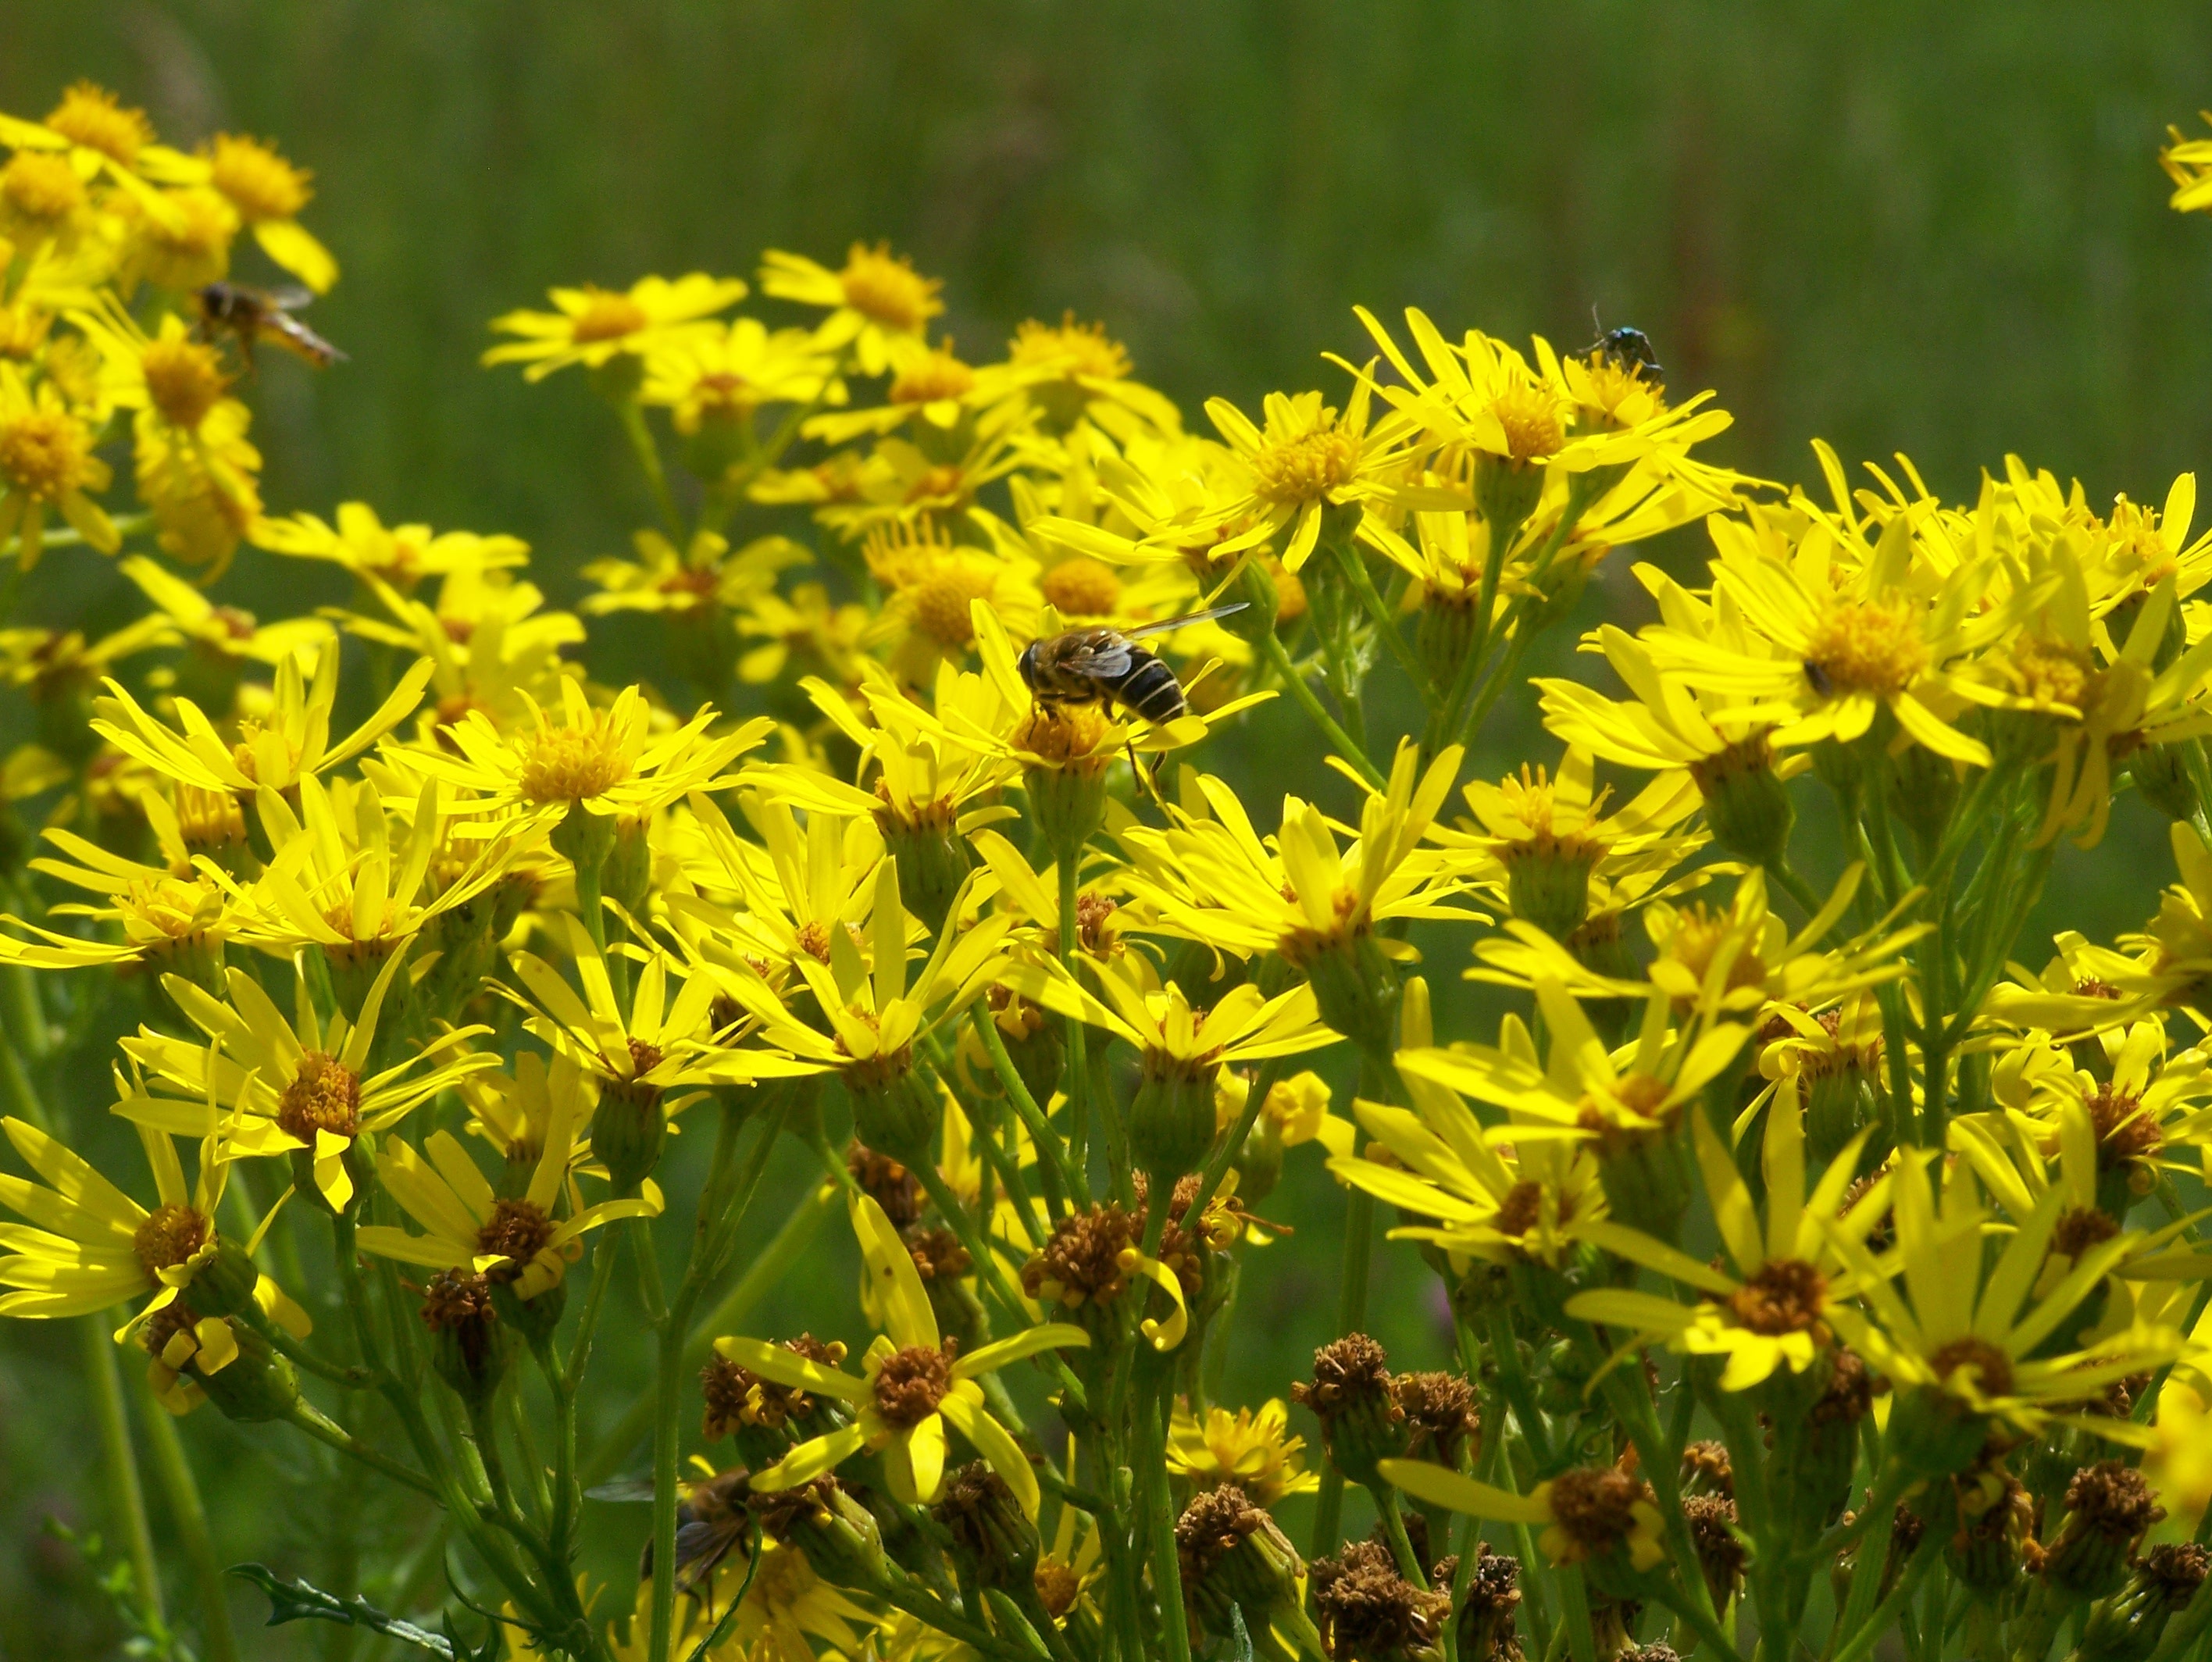
plant, meadow, prairie, flower, spring, insect, yellow, flora, invertebrate, yellow flower, wildflower, flowers, grassland, shrub, nectar, flowering plant, daisy family, land plant